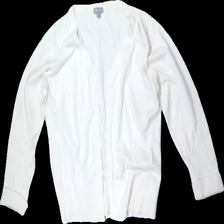
View: front
Type: Cardigan
Category: Ladies
Brand: Lindex
Colors: White
Material: 77% Cotton 23% Nylon
Cut: Regular
Size: L
Season: All
Damage: stained
Damage location: top center
Damage 2: stains
Damage 2 location: middle left
Damage 3: stained
Damage 3 location: top center
Price range: <50
Recommended usage: Export
Description: White cardigan